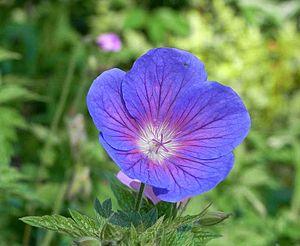
La malvidine est un composé organique de la famille des anthocyanidols O-méthylés, un sous-groupe de flavonoïdes. Sous forme hétéroside, c'est un pigment végétal abondant dans la nature. Il colore les fleurs de géraniums bleus et joue un rôle dans la couleur des vins rouges jeunes. Comme les autres anthocyanidols, il possède une activité anti-oxydante.